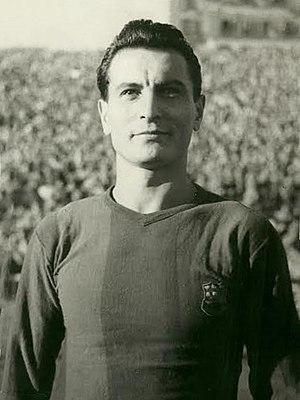
Nicolae Simatoc, né le 1ᵉʳ mai 1920 à Briceni et mort le 11 décembre 1979 à Sydney, est un footballeur international roumain qui jouait au poste de milieu de terrain.